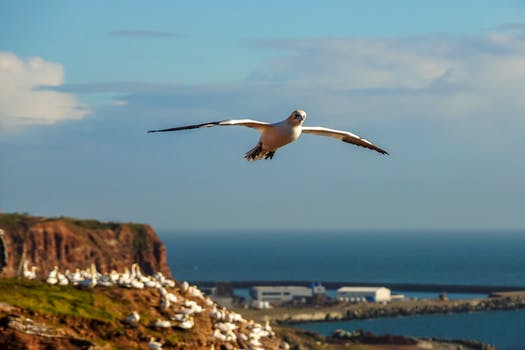
Label: No Watermark